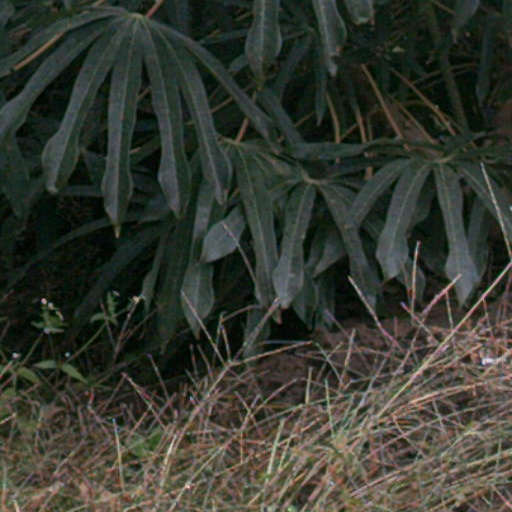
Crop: cassava